Prostomidae

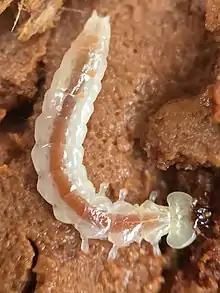
Larva of "Dryocora howitti"

Prostomidae is a family of beetles with no vernacular common name, though recent authors have coined the name jugular-horned beetles. They are often found in dead wood. The family consist of two extant genera with about 20 species. "Prostomis americanus" is known from North America. Other species of "Prostomis" are found in Europe, Africa, the Pacific region and East Asia. Species of "Dryocora" are known from New Zealand, Australia and Tasmania.